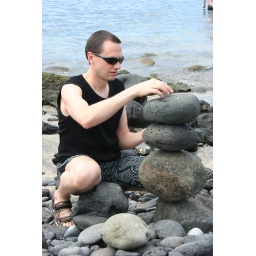
Barry making stone towers by the &amp;quot;beach&amp;quot;